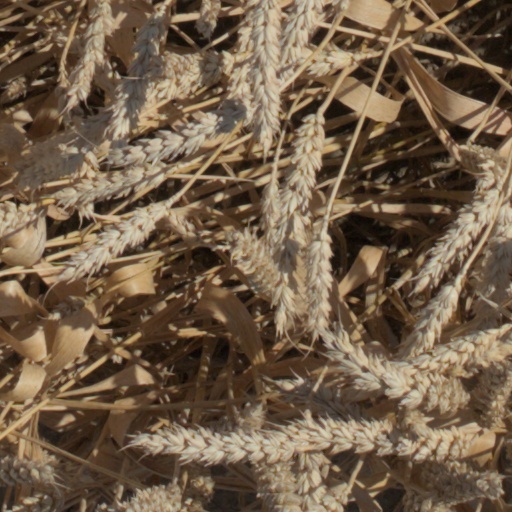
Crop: wheat